Lamar Owens

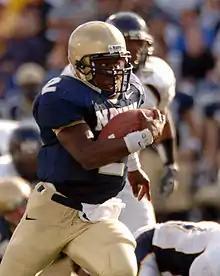
Owens in 2005

Lamar S. Owens Jr. (born September 6, 1983) is an American football coach and former midshipman and starting quarterback at the United States Naval Academy. He is the cornerbacks coach for The Citadel. He has coached at Georgia Tech and Georgia Southern.